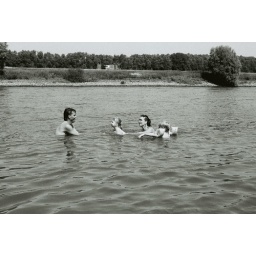
kids swimming in the river